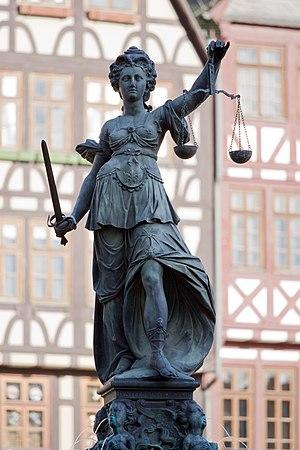
Philipp Uffenbach, baptisé le 15 janvier 1566 et † enterré le 6 avril 1636 à Francfort-sur-le-Main est un peintre, illustrateur, aquarelliste, graveur et cartographe allemand dans la mouvance de Matthias Grünewald et Albrecht Dürer.
Justice ou Justitia est, dans la mythologie romaine, la déesse de la Justice. C'est une personnification allégorique de la force morale qui sous tend le système légal. La symbolique judiciaire utilise également depuis le XIIIᵉ siècle une figure de la mythologie grecque, Thémis, sous les traits d'une femme aux yeux bandés, symbolisant l'impartialité.
Le droit des royaumes barbares, ou les leges barbarorum, apparait suite aux grandes invasions dans les royaumes dits « barbares » qui se sont constitués dans l'Occident chrétien.